USS Pawcatuck

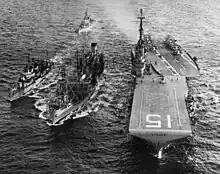
"Pawcatuck" refueling and , 1960

After shakedown, "Pawcatuck" was assigned the task of transporting petroleum products between various United States Navy facilities and ports on the United States Gulf Coast, in the Caribbean and along the United States East Coast. In the summer of 1947, she joined the United States Sixth Fleet, operating in the Mediterranean Sea for her first overseas tour. From 1948 to 1961, "Pawcatuck" operated on a rotational schedule between the United States Atlantic Fleet and the Sixth Fleet in the Mediterranean, participating in U.S. and North Atlantic Treaty Organization (NATO) exercises, United States Naval Reserve and United States Naval Academy midshipman cruises, and courtesy visits to foreign ports, and serving as flagship of Commander Service Squadron 2. She supported American forces during the Lebanon Crisis of 1958.